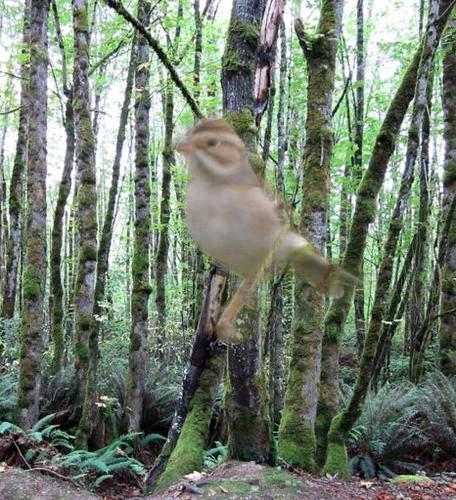
Bird species: Clay_colored_Sparrow
Bird type: landbird
Background: land